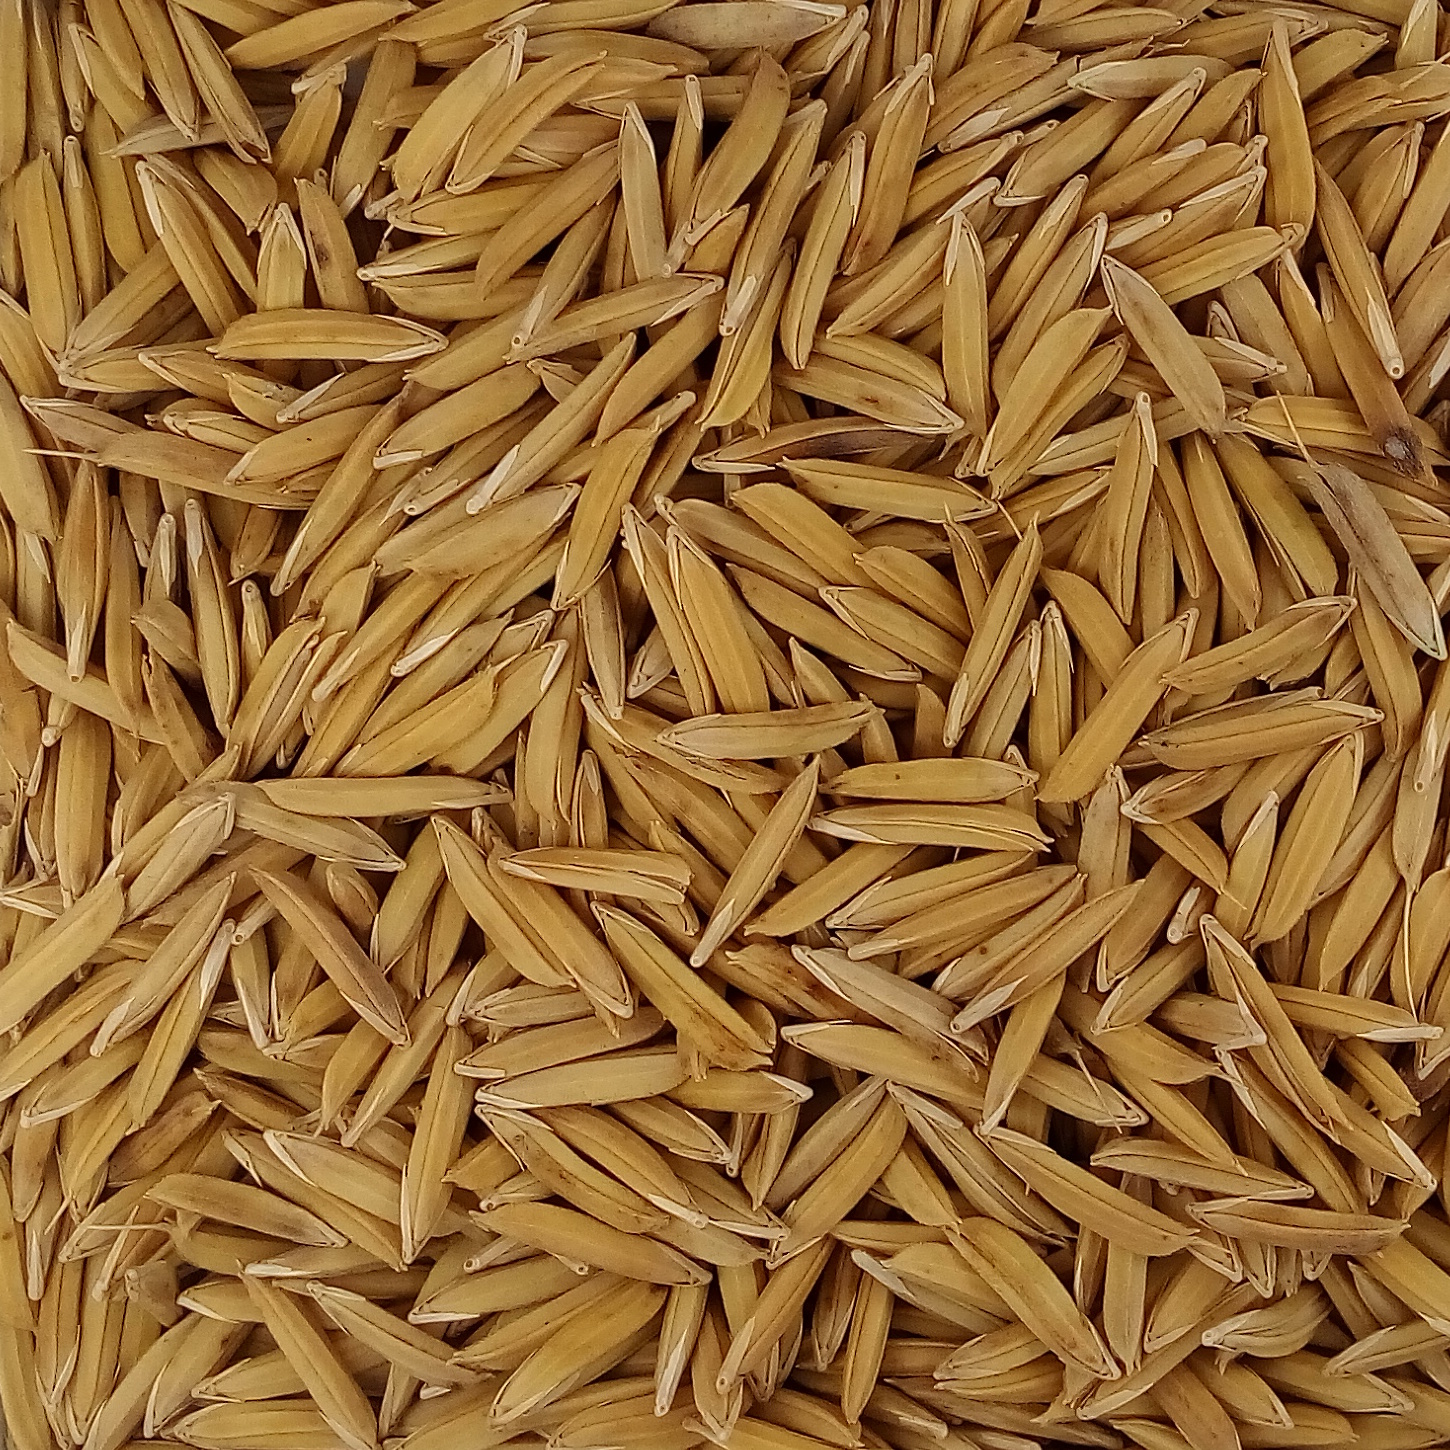
Rice seed variety: 1121